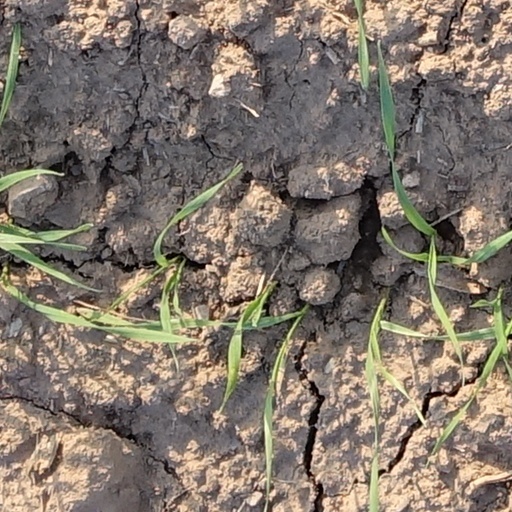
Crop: wheat